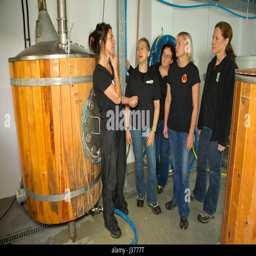
where person holds a seminar